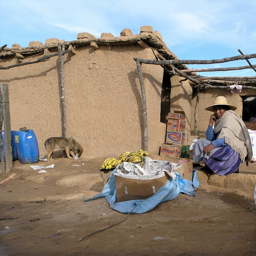
A person sitting next to a small building.
A desert like area with a person sitting down and a dog.
Native adult sitting on ledge with fruit on display.
A man in a hat is selling bananas and other fruits.
Woman with a big hat sitting by some bananas while talking on the phone